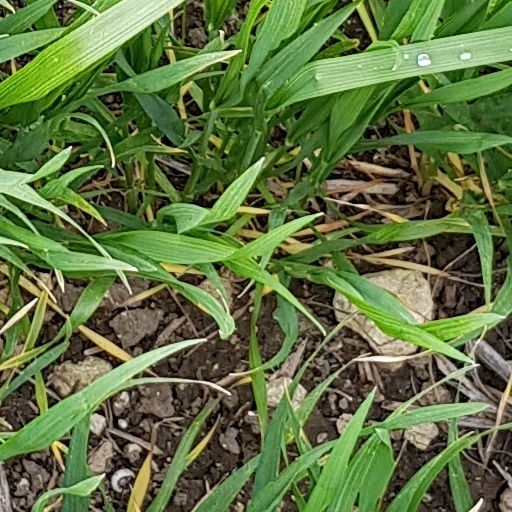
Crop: wheat